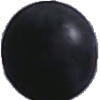
Label: Grape Blue 1